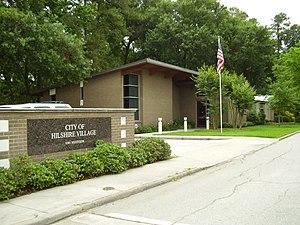
Hilshire Village est une ville située au centre du comté de Harris au Texas, aux États-Unis. La ville est incorporée en 1955.